Scrambled (film)

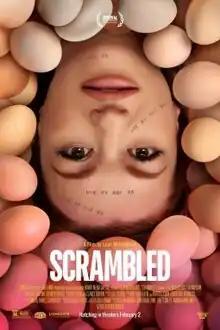
Theatrical release poster

Scrambled is a 2023 comedy drama film written and directed by, and starring Leah McKendrick. It also stars Ego Nwodim, Andrew Santino, Adam Rodriguez, Laura Cerón and Clancy Brown. The film had a world premiere at South by Southwest on March 11, 2023, and was released in theaters on February 2, 2024.